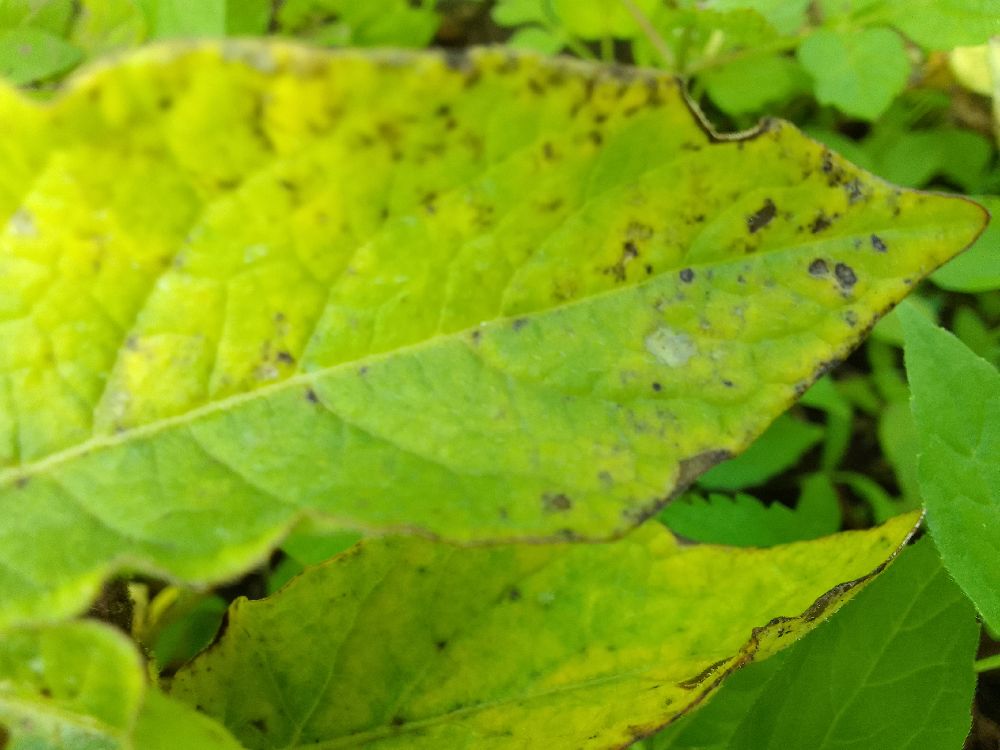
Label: Early blight